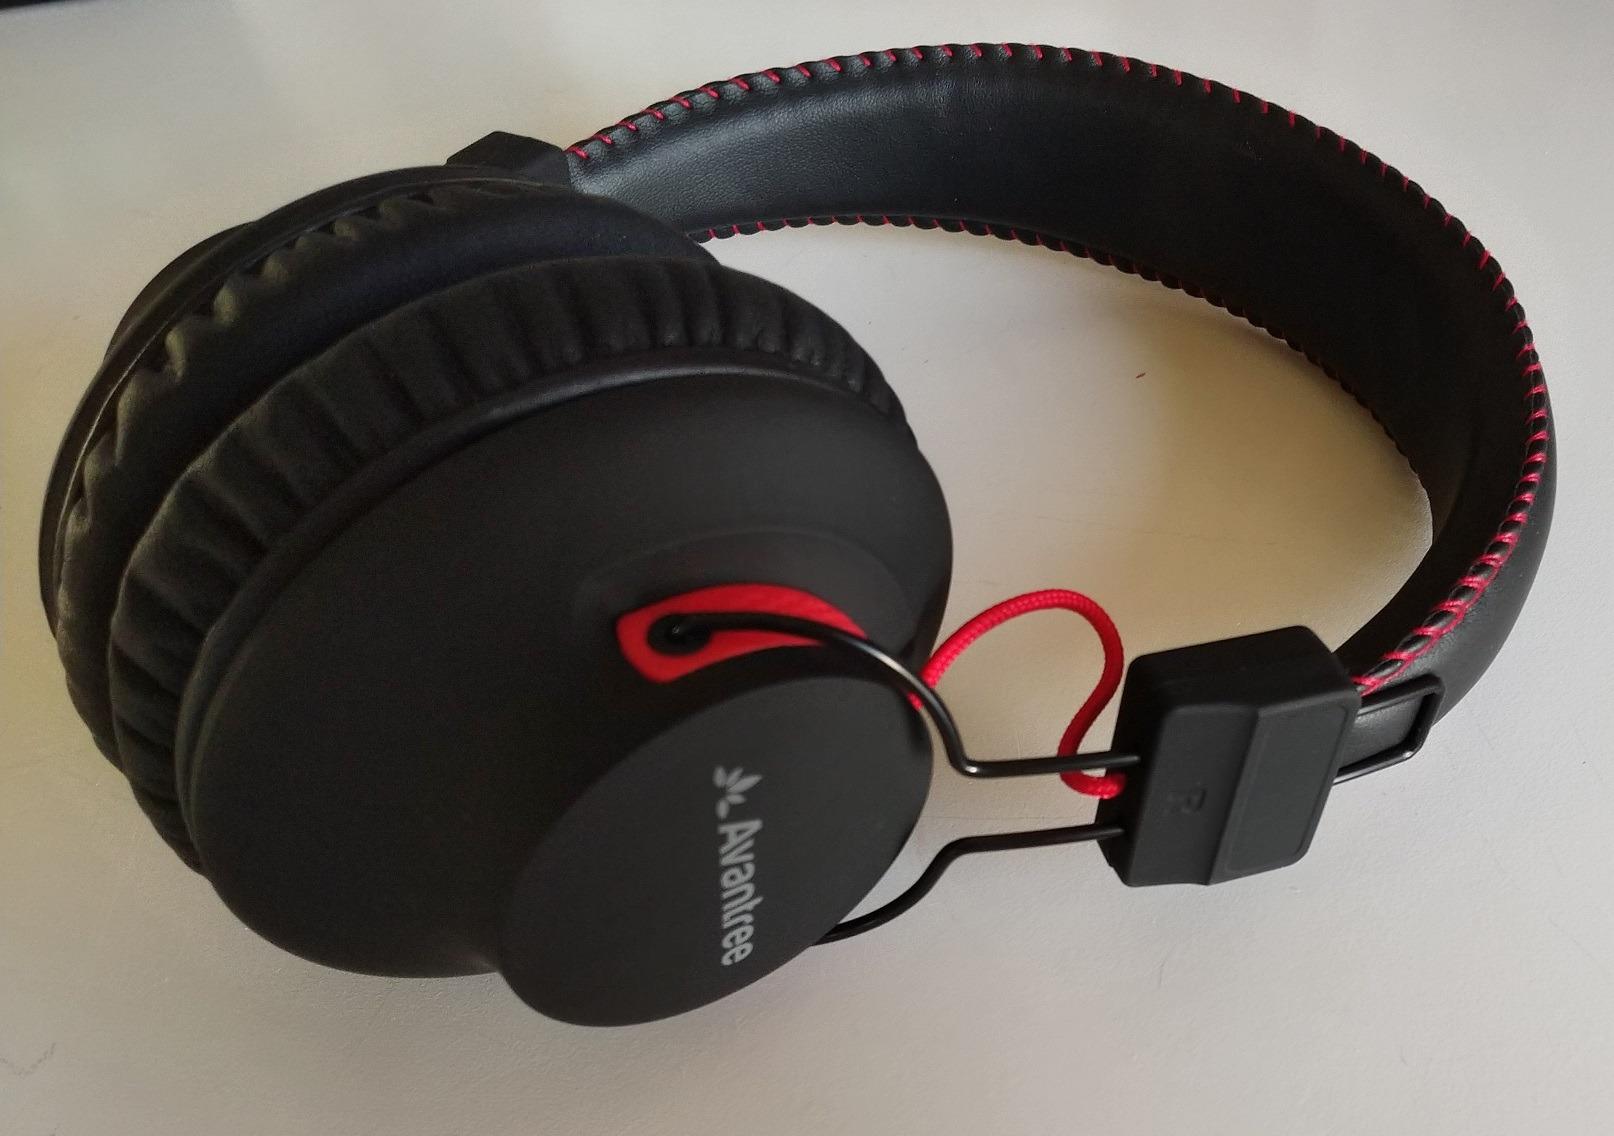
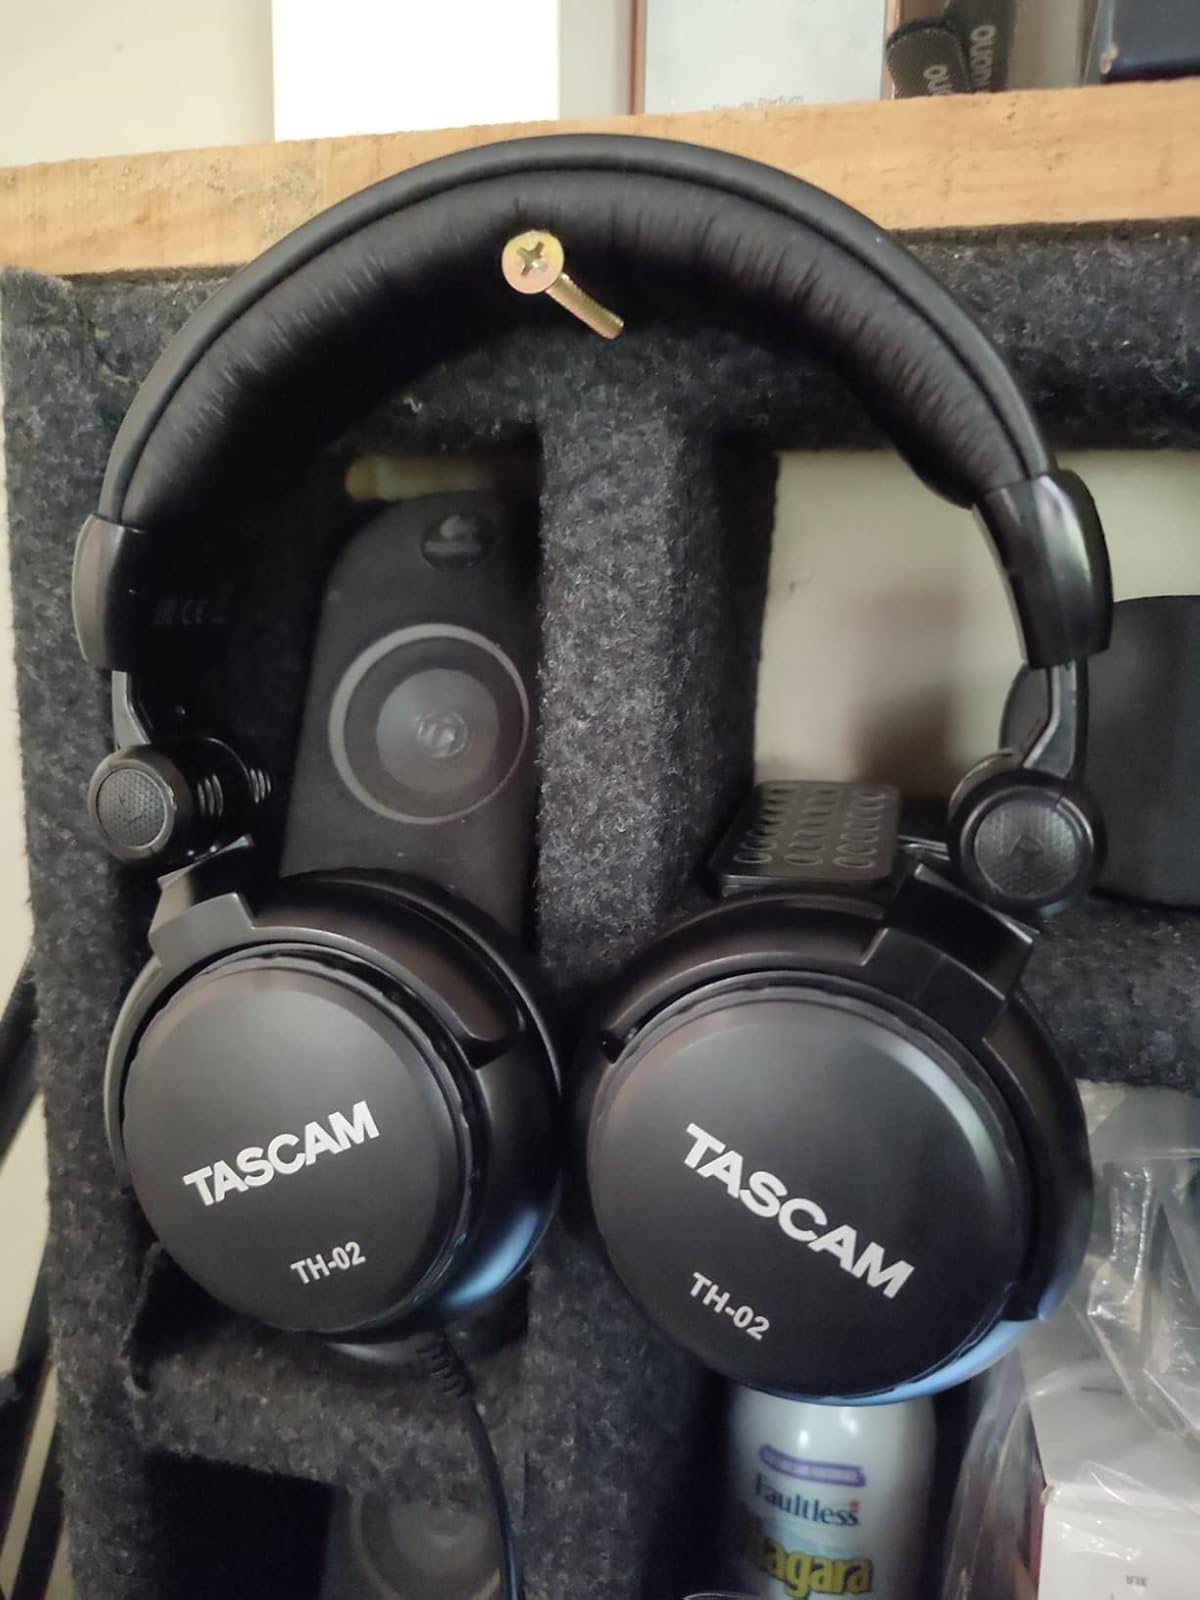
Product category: headphones
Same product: no